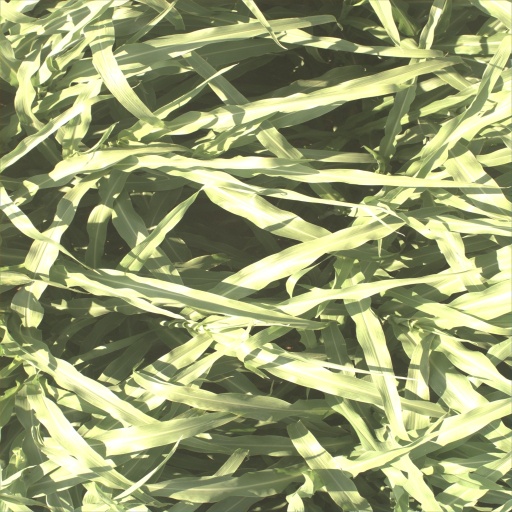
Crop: sorghum